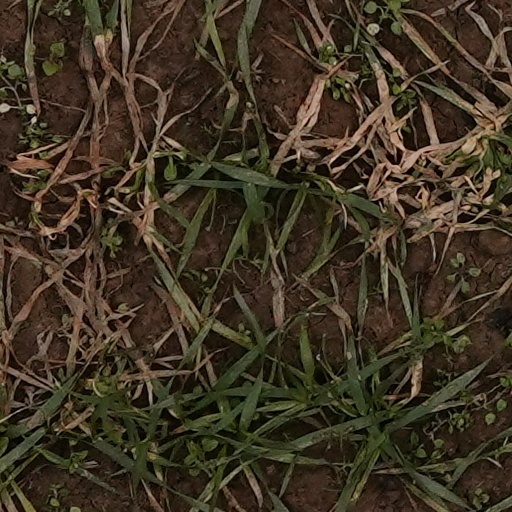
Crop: wheat